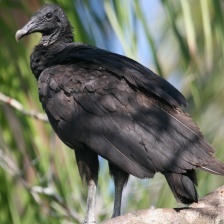
Species: BLACK VULTURE
Scientific name: CORAGYPS ATRATUS
ImageNet parent category: vulture